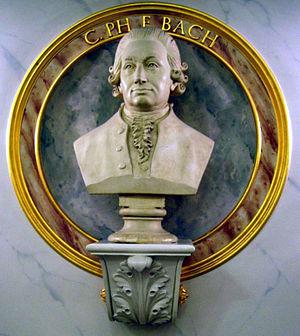
Carl Philipp Emanuel Bach, né à Weimar, alors dans le duché de Saxe-Weimar, le 8 mars 1714 et mort à Hambourg le 14 décembre 1788, est un musicien, compositeur et musicologue allemand, membre de l'École de Berlin.
L’École de Berlin est l'école de musique classique qui regroupe les musiciens, compositeurs et théoriciens qui, de 1732 à 1786 environ, furent attachés à la cour du roi de Prusse Frédéric II, à Potsdam.